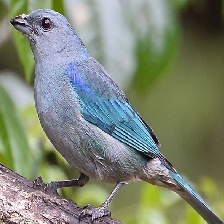
Species: AZURE TANAGER
Scientific name: THRAUPIS CYANOPTERA